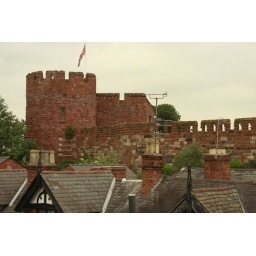
a shot taken from shrewsbury library creates a good view of the castle over the roofs of town